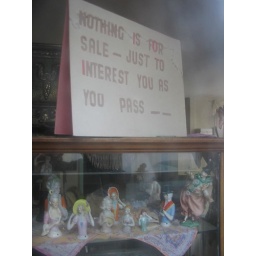
Odd sign in non-shop window